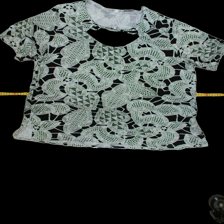
View: front
Type: Blouse
Category: Ladies
Brand: Not Applicable
Colors: Multicolor
Material: 100%viscose
Pattern: Floral print
Cut: Regular, C-collar
Size: XXL
Season: All
Trend: No trend
Stains: No
Price range: <50
Recommended usage: Reuse